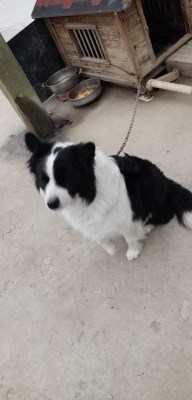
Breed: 2594-n000109-Border_collie